Aeros-2

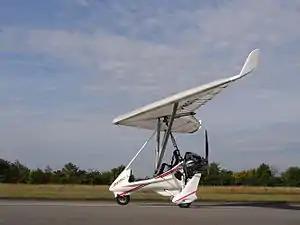
Aeros-2 with the Aeros Profi TL wing

The Aeros-2 is a Ukrainian ultralight trike, designed and produced by Aeros of Kyiv. The aircraft is supplied as a complete ready-to-fly aircraft or as kit for amateur construction.